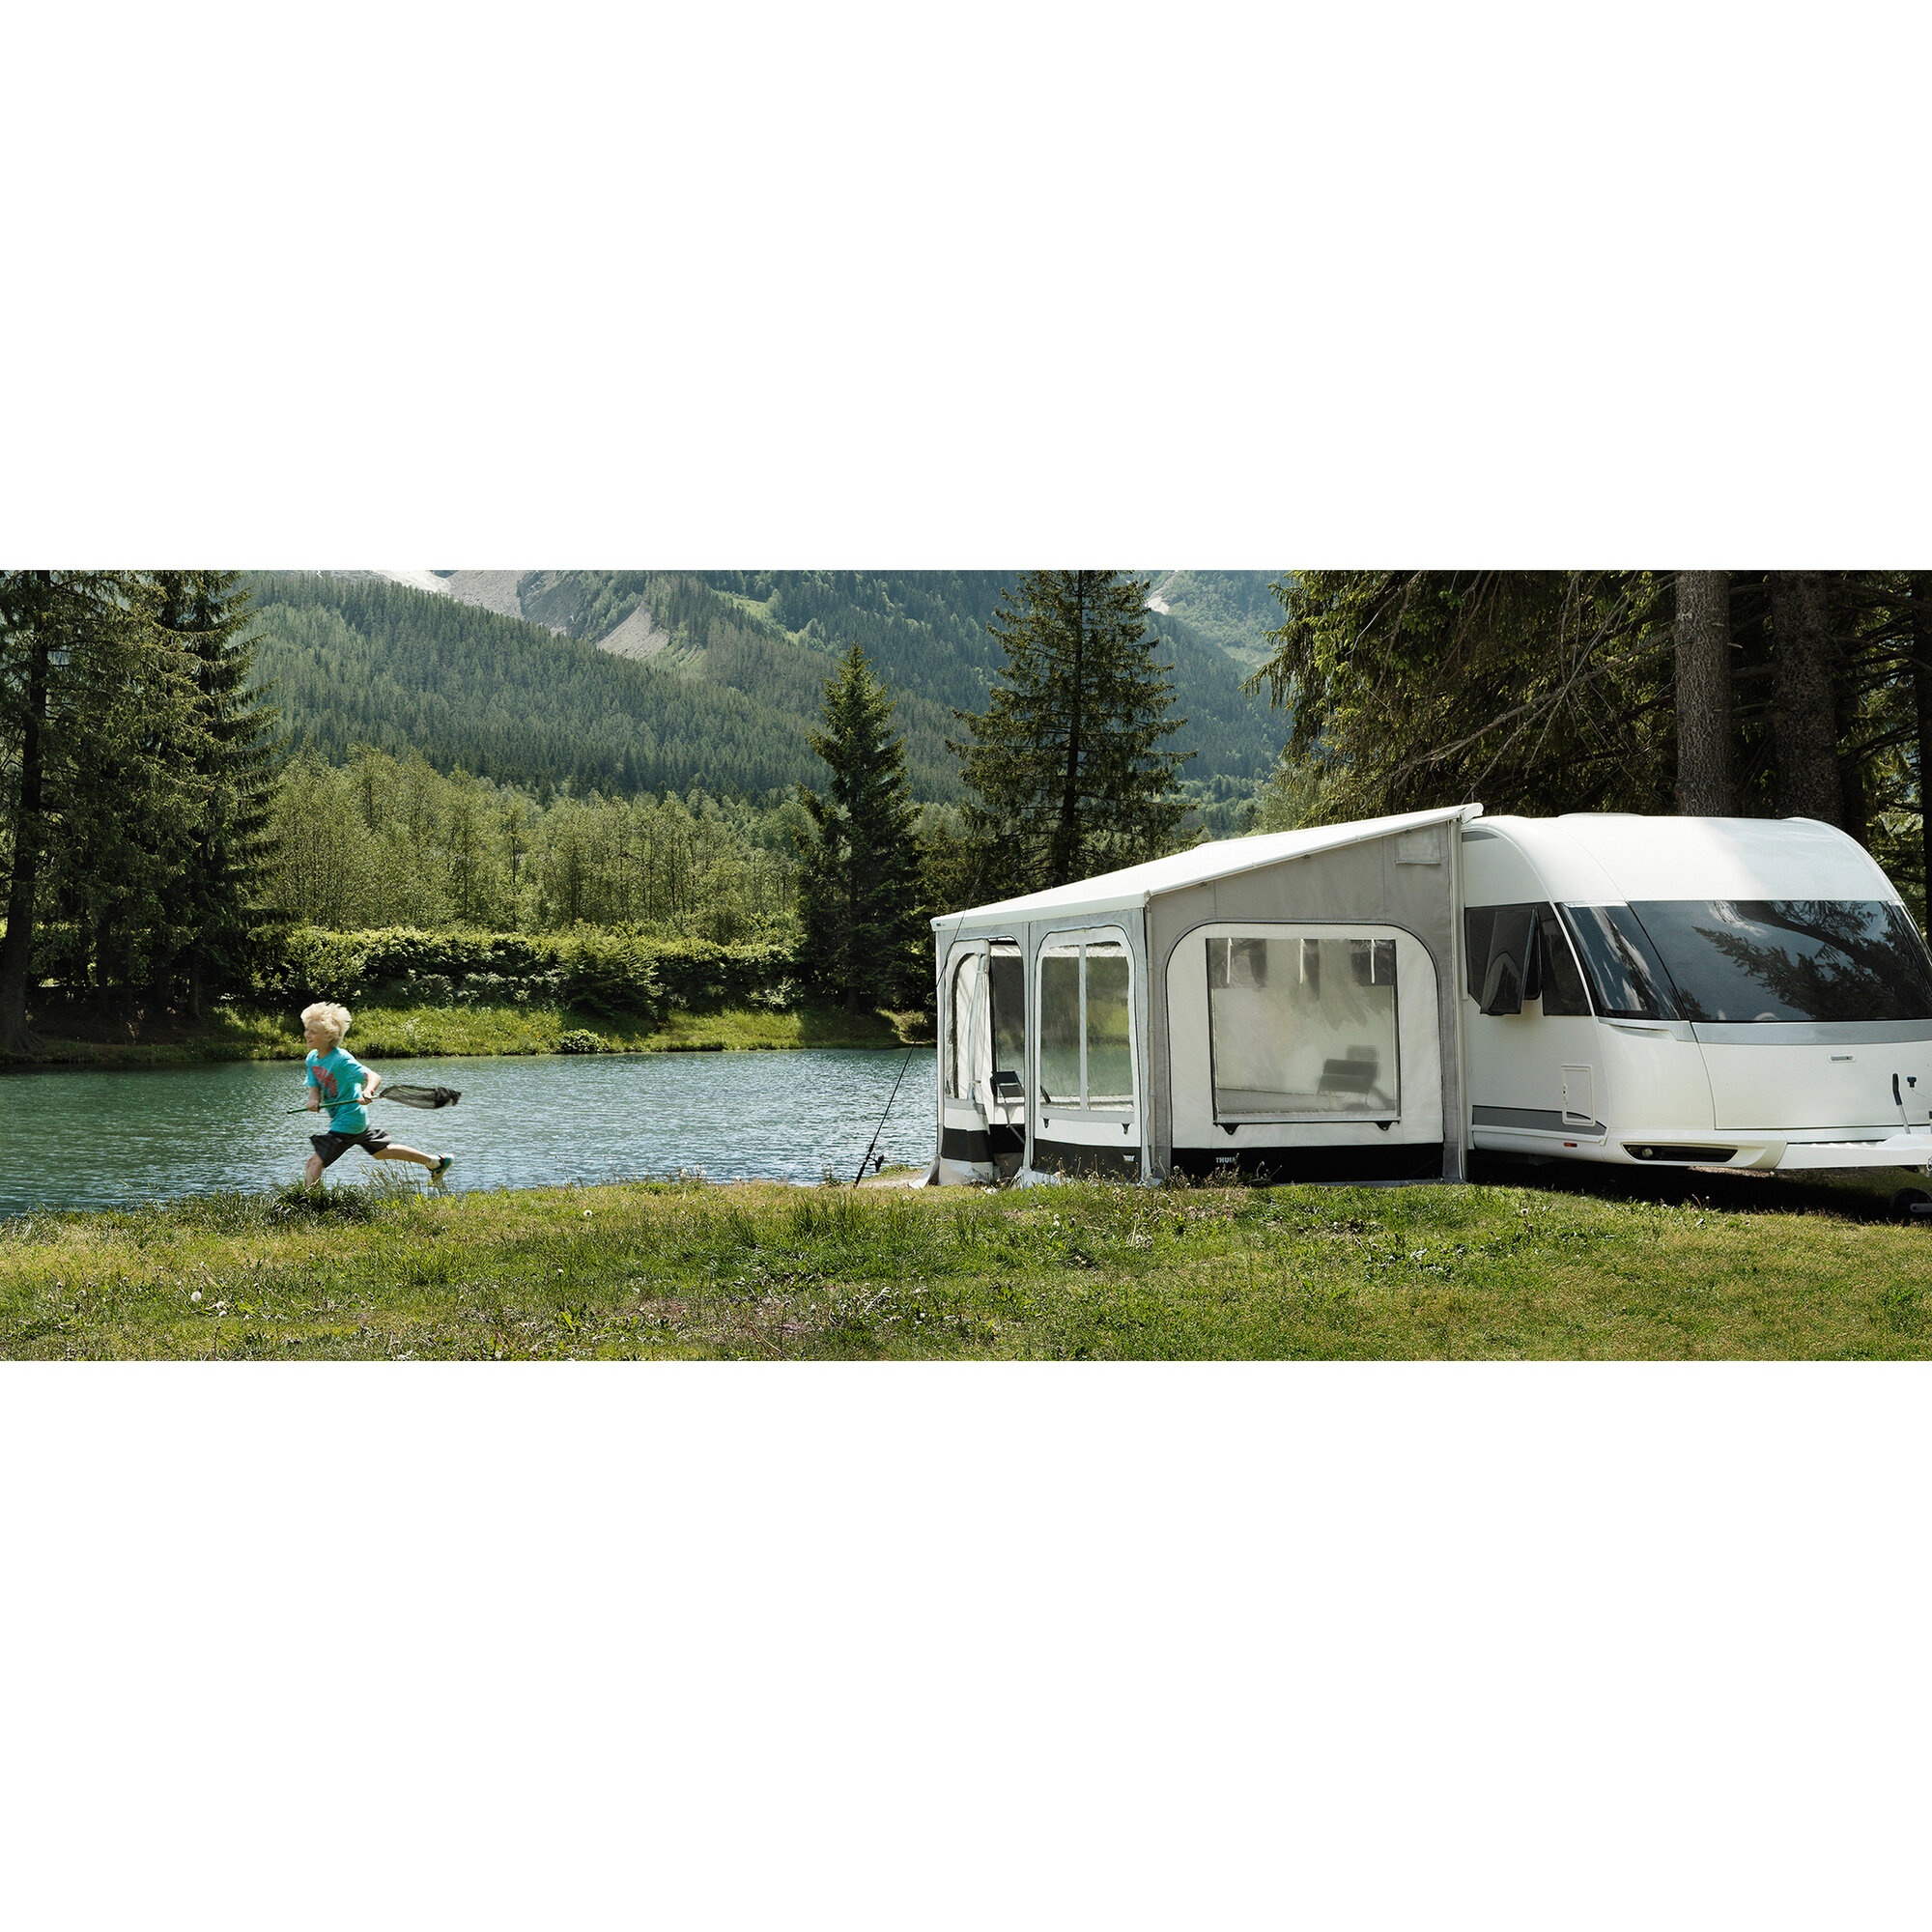
Thule Panorama für TO 9200, Länge 4 m, Höhe XL
Das bewährte Thule Panorama aus einer Vorderwand und 2 Seitenteilen. Es bietet die gleiche hervorragende Stabilität und ist genauso leicht aufzubauen. Die Vorderwand wird einfach in die Frontleiste der Markise eingeschoben und mit den Seitenwänden, die durch ein Klemmprofil am Markisentuch befestigt werden, mittels Reißverschluss verbunden. Durch die großen Panoramafenster ist für mehr Lichteinfall und besseren Blick nach draußen gesorgt. Die Frontfenster können vertikal geöffnet als Tür oder horizontal geöffnet zum Lüften genutzt werden. Alle Teile sind vollständig abnehmbar. Für ausreichende Belüftung ist dank der beiden in den Seitenwänden integrierten Belüftungsstreifen aber auch bei geschlossenem Zelt gesorgt. Beide Seitenfenster sind zudem mit Moskitonetzen ausgestattet. Das Thule Panorama ist aus Airtex® gefertigt, einseitig mit Acrylat beschichtet und mit einem teflonbasierten Finish imprägniert. Durch die Fungizidbehandlung wird das wasserabweisende, waschbare Material wirksam vor Pilz- und Schimmelbefall geschützt. Lieferbar in 3 Höhen, Höhe medium wird bei einer Anbauhöhe von 2,3 – 2,44 m (gemessen von der Unterkante der Markisen-Kassette bis zum Boden), Höhe large bei einer Anbauhöhe von 2,45 – 2,59 m und Höhe extra-large bei 2,6 – 2,74 m benötigt. Lieferung erfolgt inklusive Packtaschen und Wagenschürze. Vorderwand-Design Abhängig von der Markisenlänge variiert das Design der Vorderwand ohne dabei Kompromisse bei Helligkeit und Komfort einzugehen. Es werden breite Frontteile und schmalere Zwischenstücke kombiniert. Die großen Panoramafenster können sowohl vertikal aufgerollt und als Tür verwendet als auch vollständig entfernt werden. Horizontal geöffnet lassen sie frische Luft herein. Technische Informationen Anbauhöhe 260 – 274 cm Artikelnummer Beim Lieferanten 307097 Bruttogewicht 38,4 kg GTIN 5415182040778 Herstellernummer 307097 Lieferant Thule Omnistor Markisenlänge 4 m Markisentyp Thule Omnistor 9200 Nettogewicht 33 kg Zeltgröße XL Packmaß 120 cm x 26 cm x 55 cm
Brand: Thule
Category: Home & Garden > Lawn & Garden > Outdoor Living > Awning Accessories > Mesh Panels